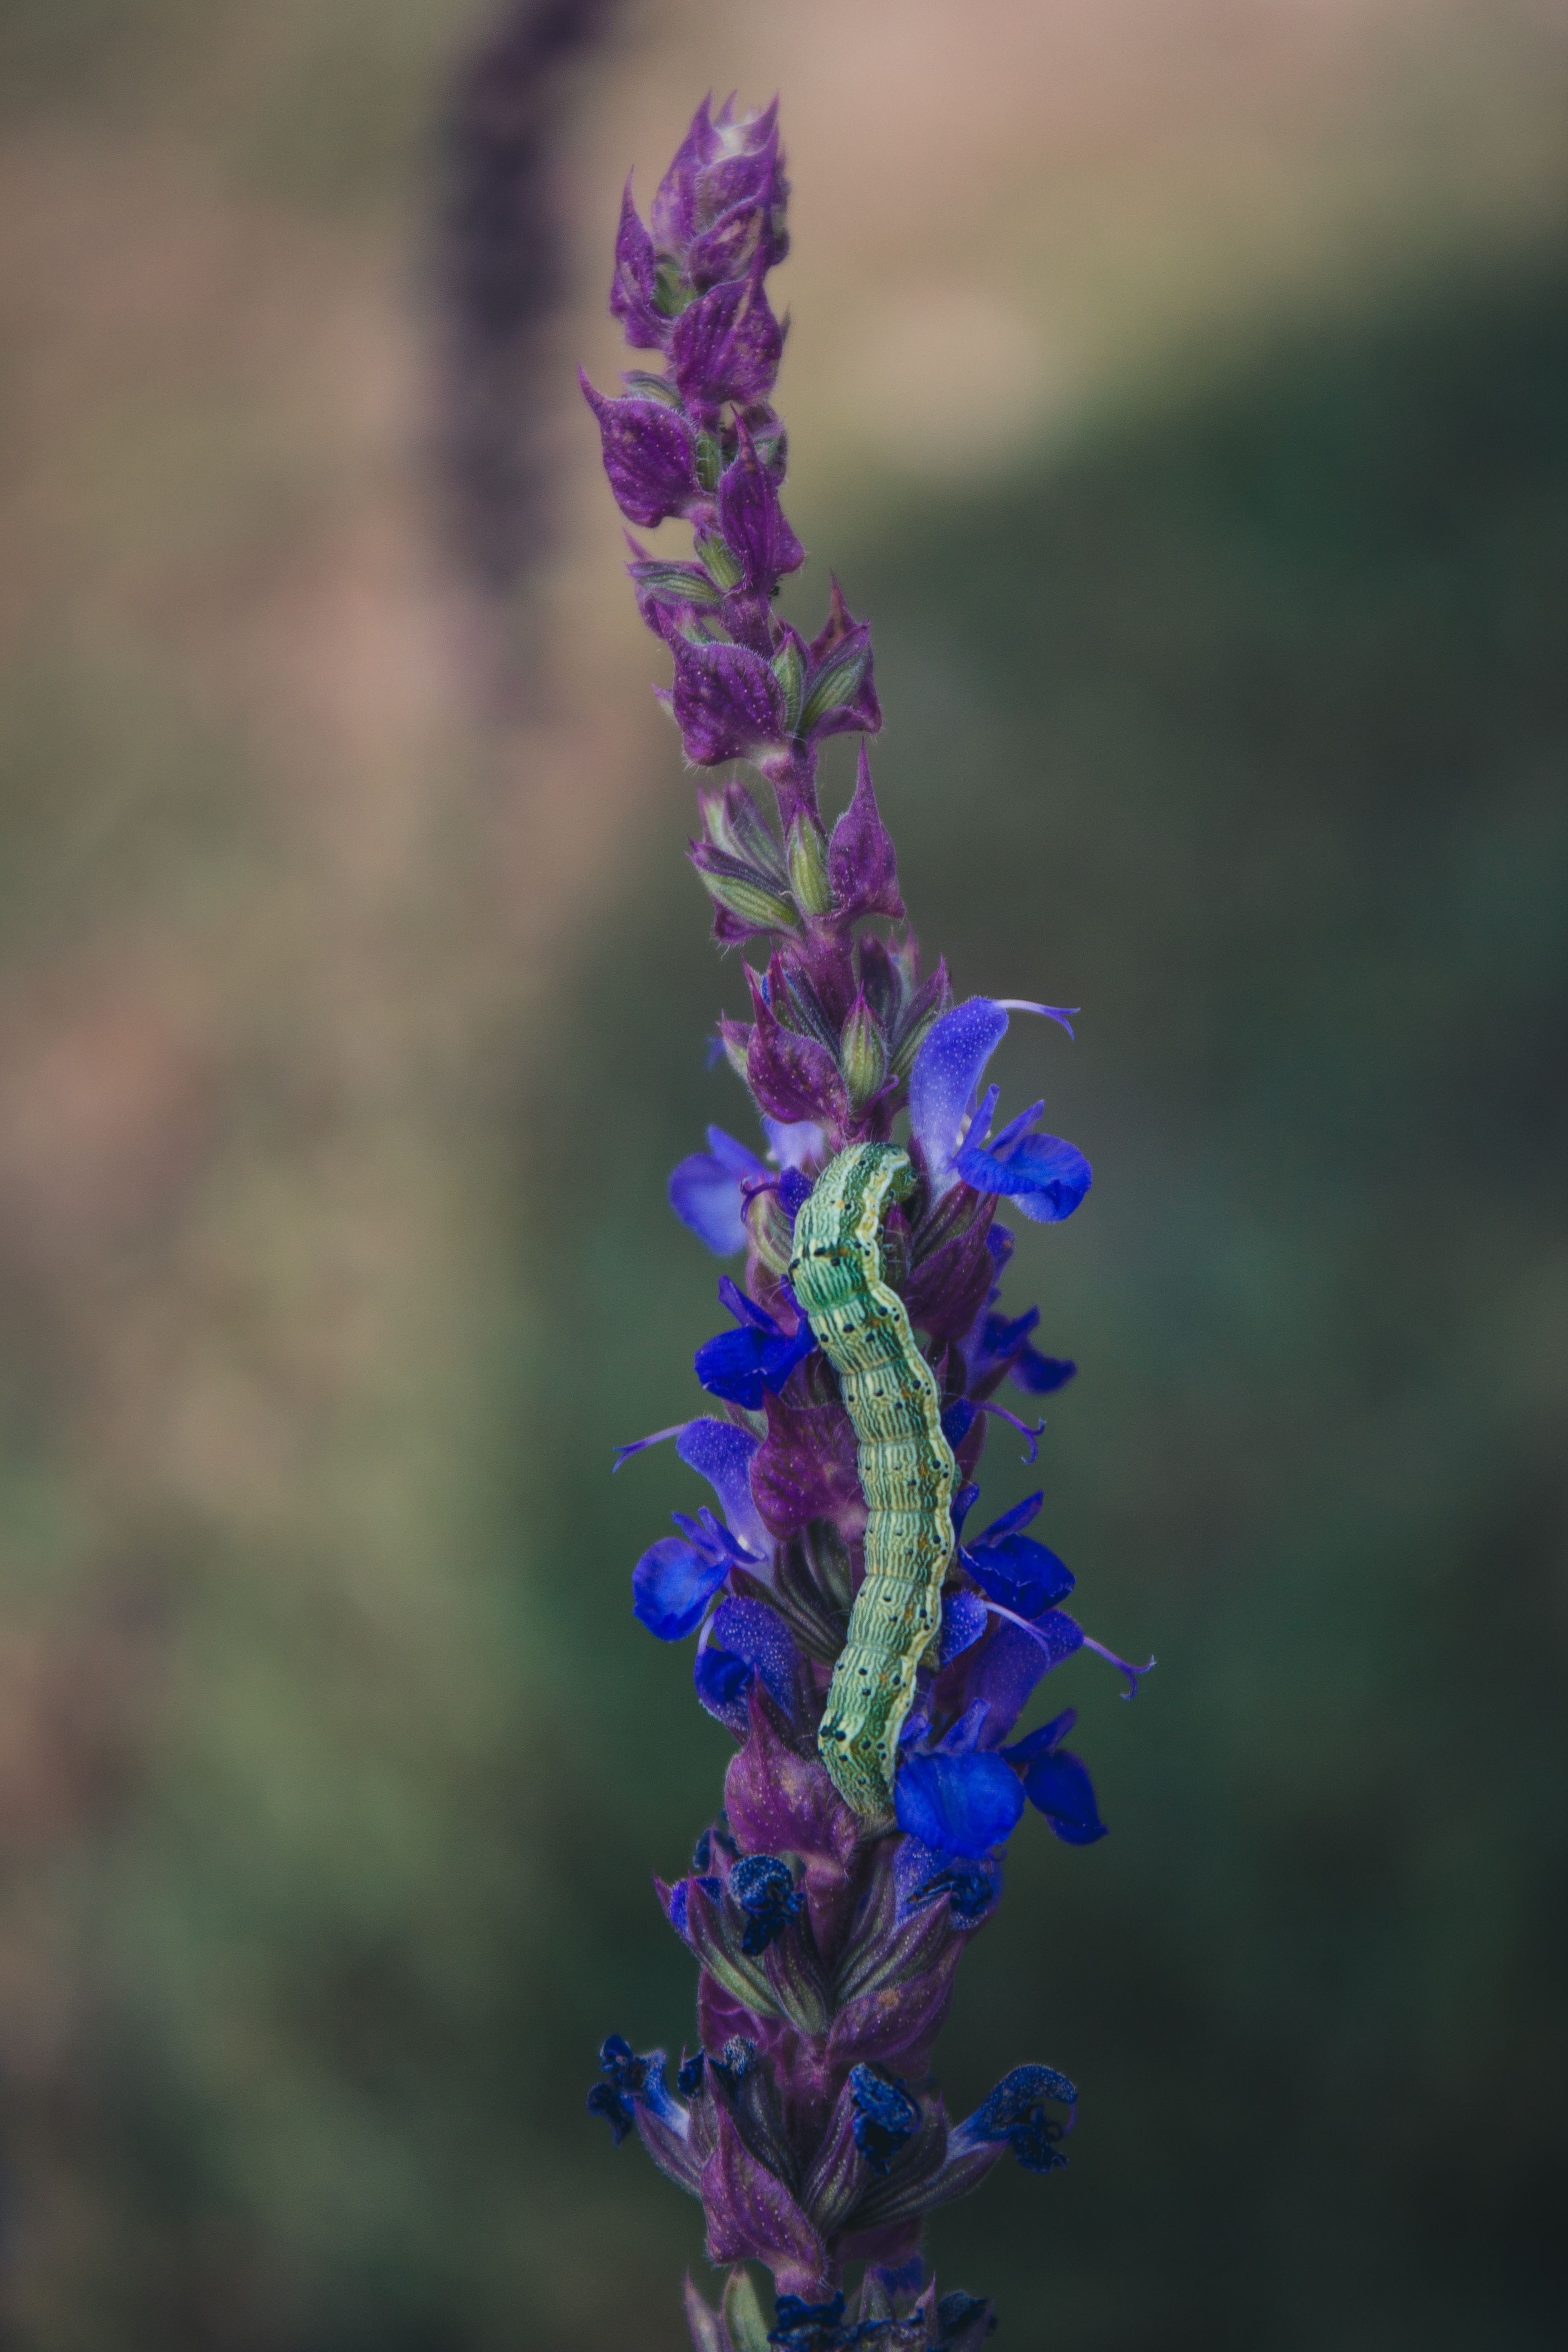
nature, plant, leaf, flower, herb, botany, flora, lavender, wildflower, macro photography, flowering plant, grass family, plant stem, land plant, english lavender